Peruvian art

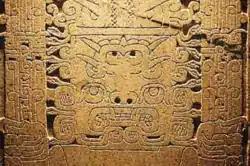
A detail of the Raimondi Stela. This stela was found out of its original placement at the ceremonial complex, Chavín de Huantar. It was cited by Pablo Picasso as an inspiration for his art.

Peru's earliest artwork came from the Cupisnique culture, which was concentrated on the Pacific coast, and the Chavín culture, which was largely north of Lima between the Andean mountain ranges of the Cordillera Negra and the Cordillera Blanca. Decorative work from this era, approximately the 9th century BCE, was symbolic and religious in nature. The artists worked with gold, silver and ceramics to create a variety of sculpture and relief carvings. These civilizations were also known for their architecture and wood sculpture.